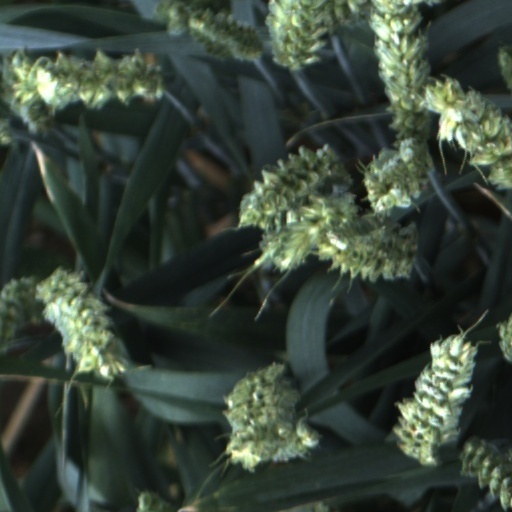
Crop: wheat